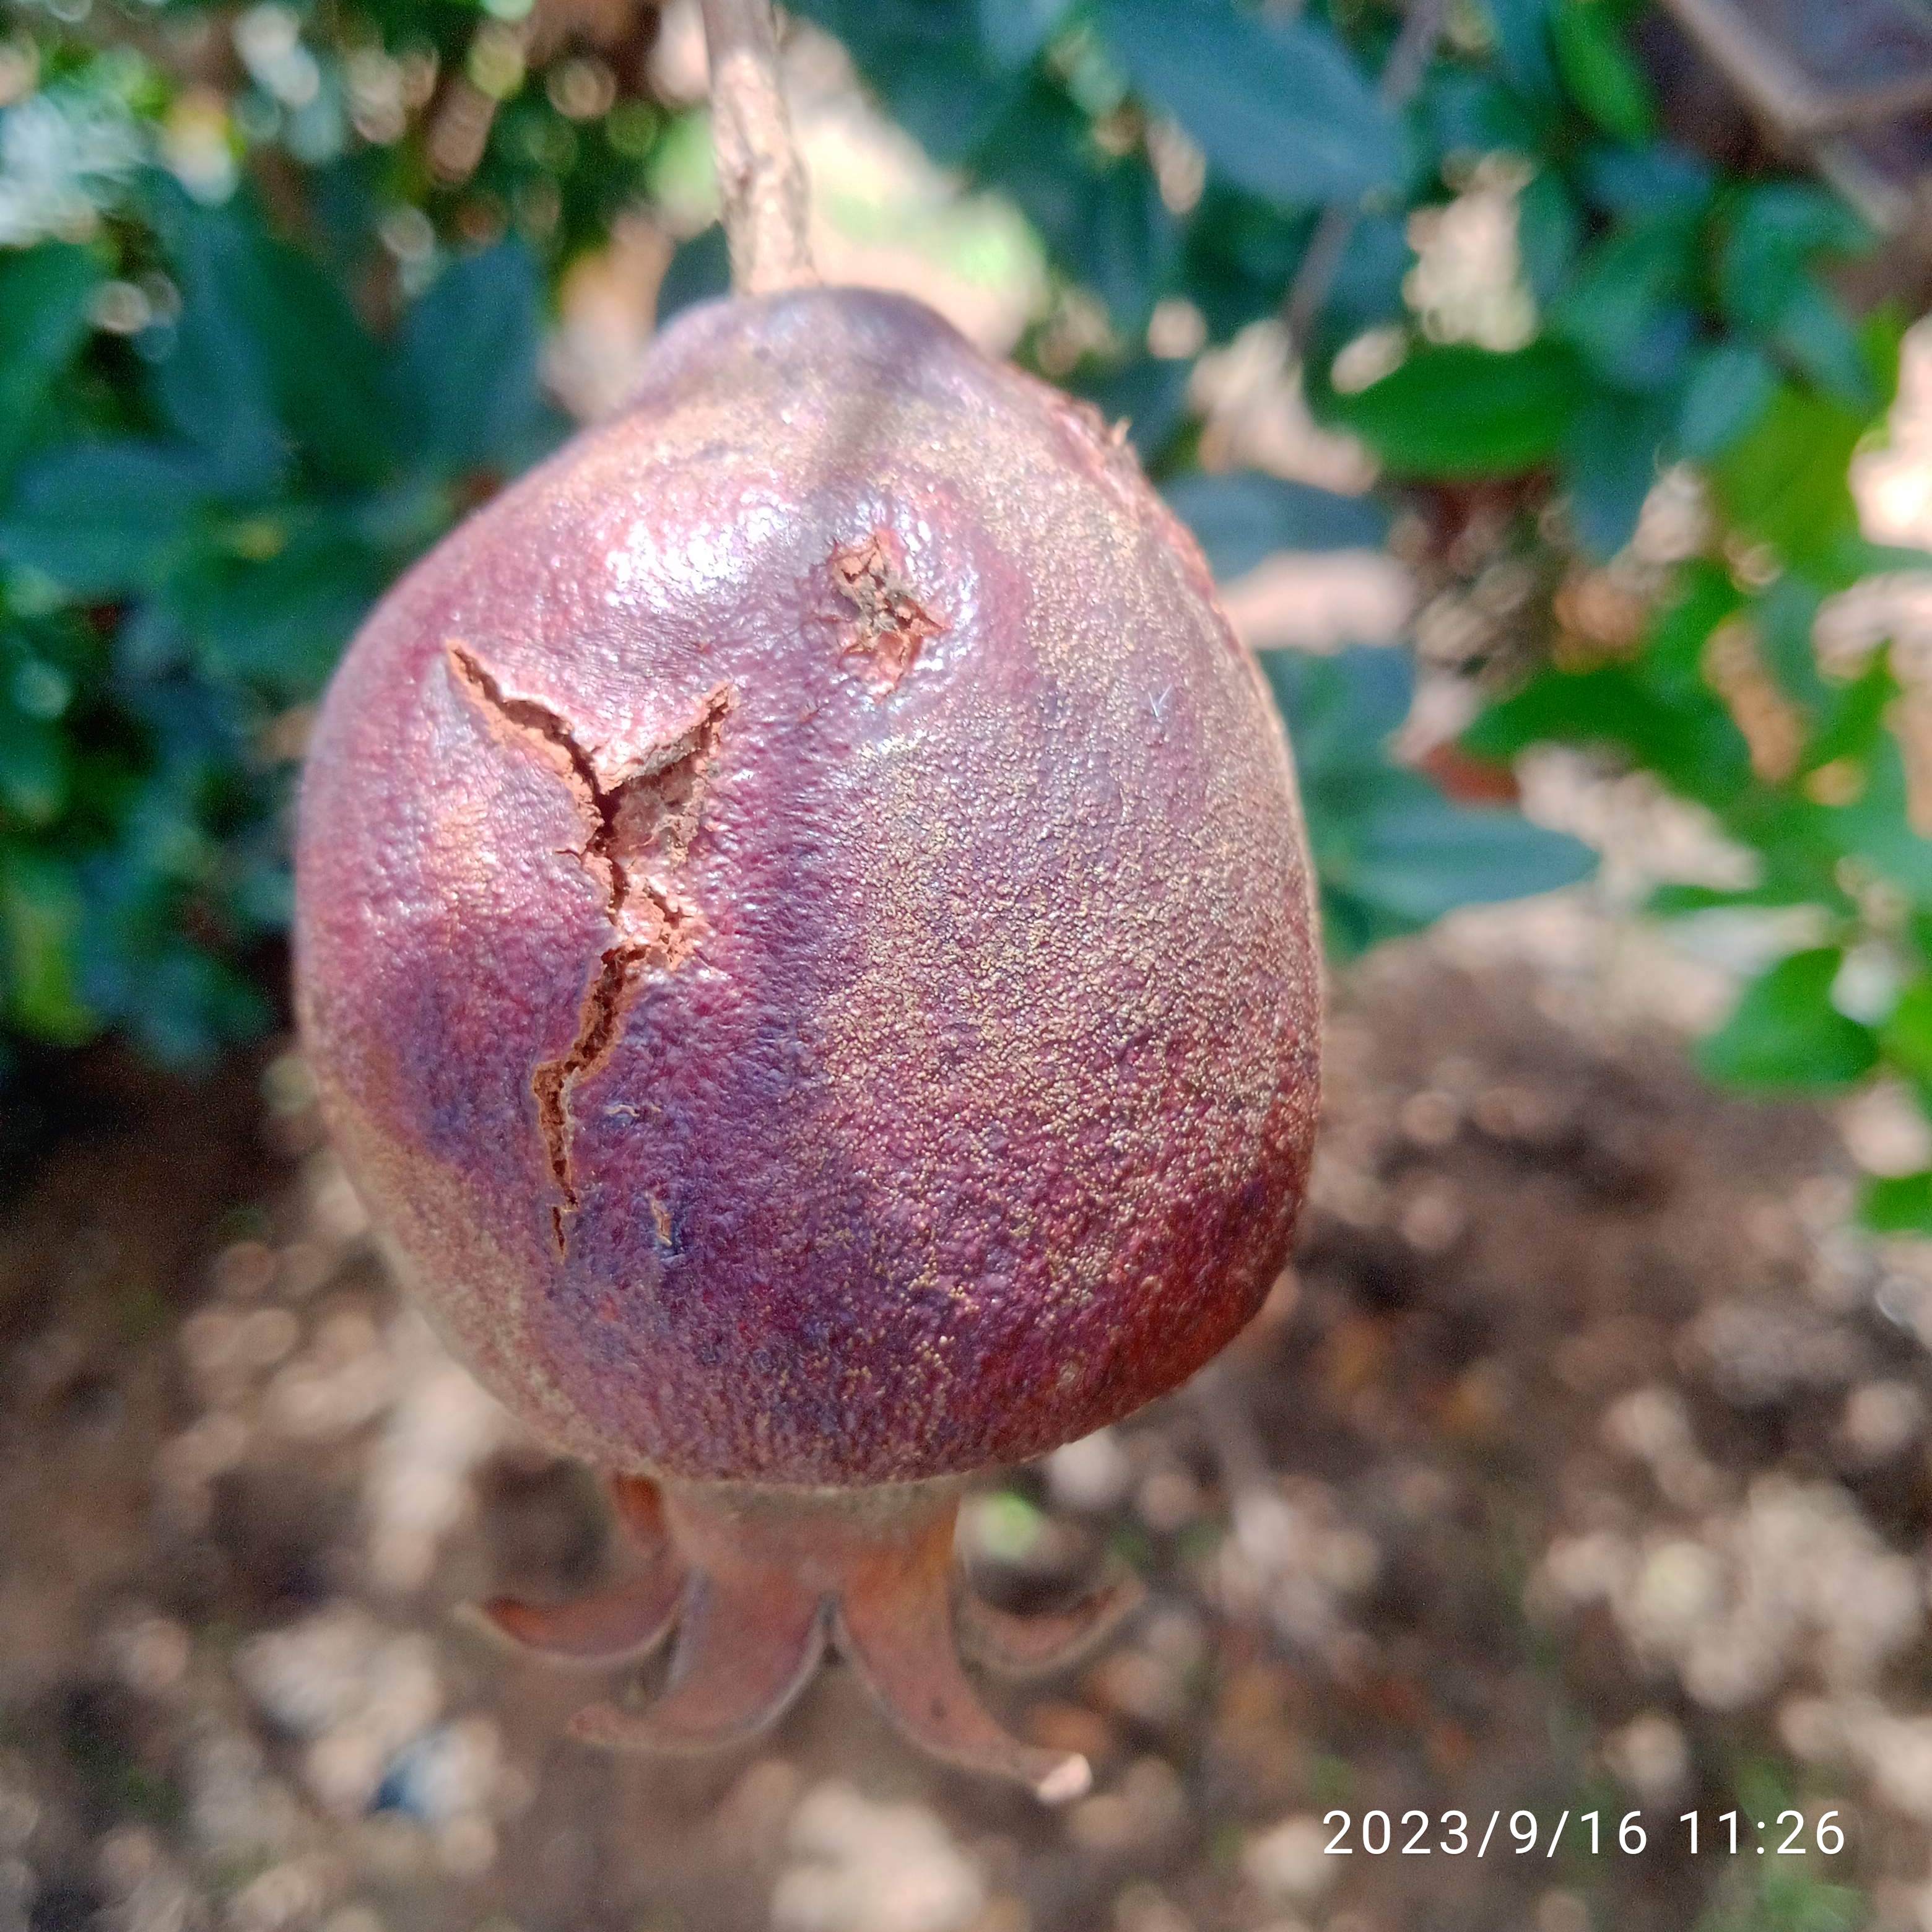
Label: Alternaria